Chianti

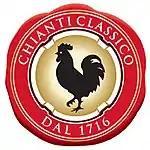
Black rooster seal of the Consorzio Chianti Classico

Chianti Classico are premium Chianti wines that tend to be medium-bodied with firm tannins and medium-high to high acidity. Floral, cherry and light nutty notes are characteristic aromas with the wines expressing more notes on the mid-palate and finish than at the front of the mouth. As with Bordeaux, the different zones of Chianti Classico have unique characteristics that can be exemplified and perceived in some wines from those areas. According to Master of Wine Mary Ewing-Mulligan, Chianti Classico wines from the Castellina area tend to have a very delicate aroma and flavour, Castelnuovo Berardegna wines tend to be the most ripe and richest tasting, wines from Gaiole tend to have been characterised by their structure and firm tannins while wines from the Greve area tend to have very concentrated flavours.